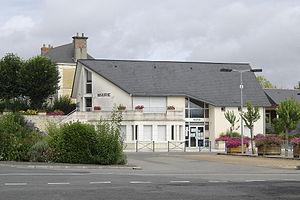
Mairie de Saint-Martin-d'Arcé (Maine-et-Loire)
Saint-Martin-d'Arcé est une ancienne commune française, située dans le département de Maine-et-Loire en région Pays de la Loire. Son territoire est essentiellement rural.